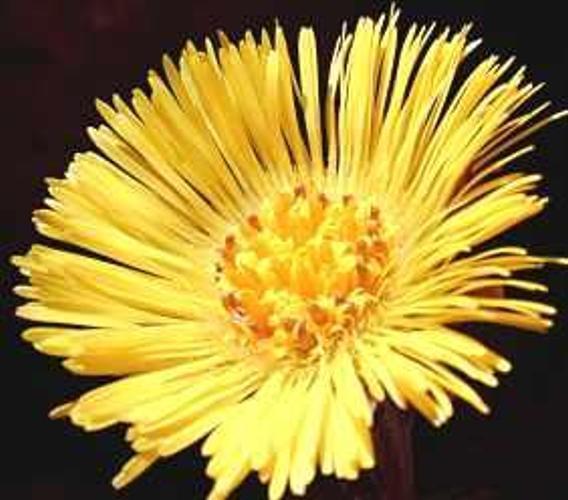
Label: colt's foot